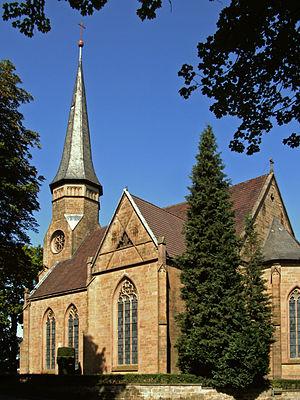
Lutter am Barenberge est une commune allemande de l'arrondissement de Goslar dans le sud-est du land de Basse-Saxe. C'est le chef-lieu de la Samtgemeinde Lutter am Barenberge. Le bourg est connu pour être le lieu de la bataille de Lutter pendant la guerre de Trente Ans.